Babil Khan

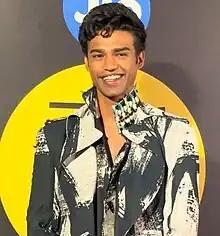
Khan in 2023

Babil Khan (born 15 May 1998) is an Indian actor. The son of actor Irrfan Khan, he began his career as a camera assistant, before making his acting debut in Hindi cinema with "Qala" (2022). He has since starred in the miniseries "The Railway Men" (2023).